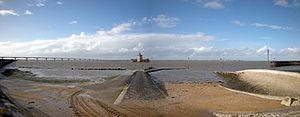
Le Fort Louvois. A gauche, le pont de l′île d′Oléron, en arrière plan l′île d'Oléron (on peut apercevoir la citadelle du Château d′Oléron en tout petit sur la partie droite, au niveau de l′horizon), à droite l′entrée du port de Bourcefranc-le-Chapus.
Le fort Louvois est une fortification située sur le rocher du Chapus, face à la citadelle du Château-d'Oléron en mer sur la commune de Bourcefranc-le-Chapus et appartenant à l'archipel charentais, dans le département de la Charente-Maritime, en France.